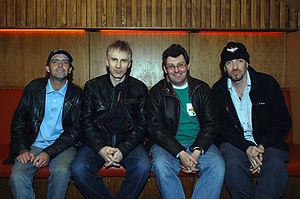
Stiff Little Fingers est un groupe de punk rock Irlandais originaire de Belfast en Irlande du Nord. Formé en 1977, le groupe fit ses débuts sous le nom de Highway Star, tiré du titre d’une chanson de Deep Purple, et fait essentiellement des reprises de hard rock.